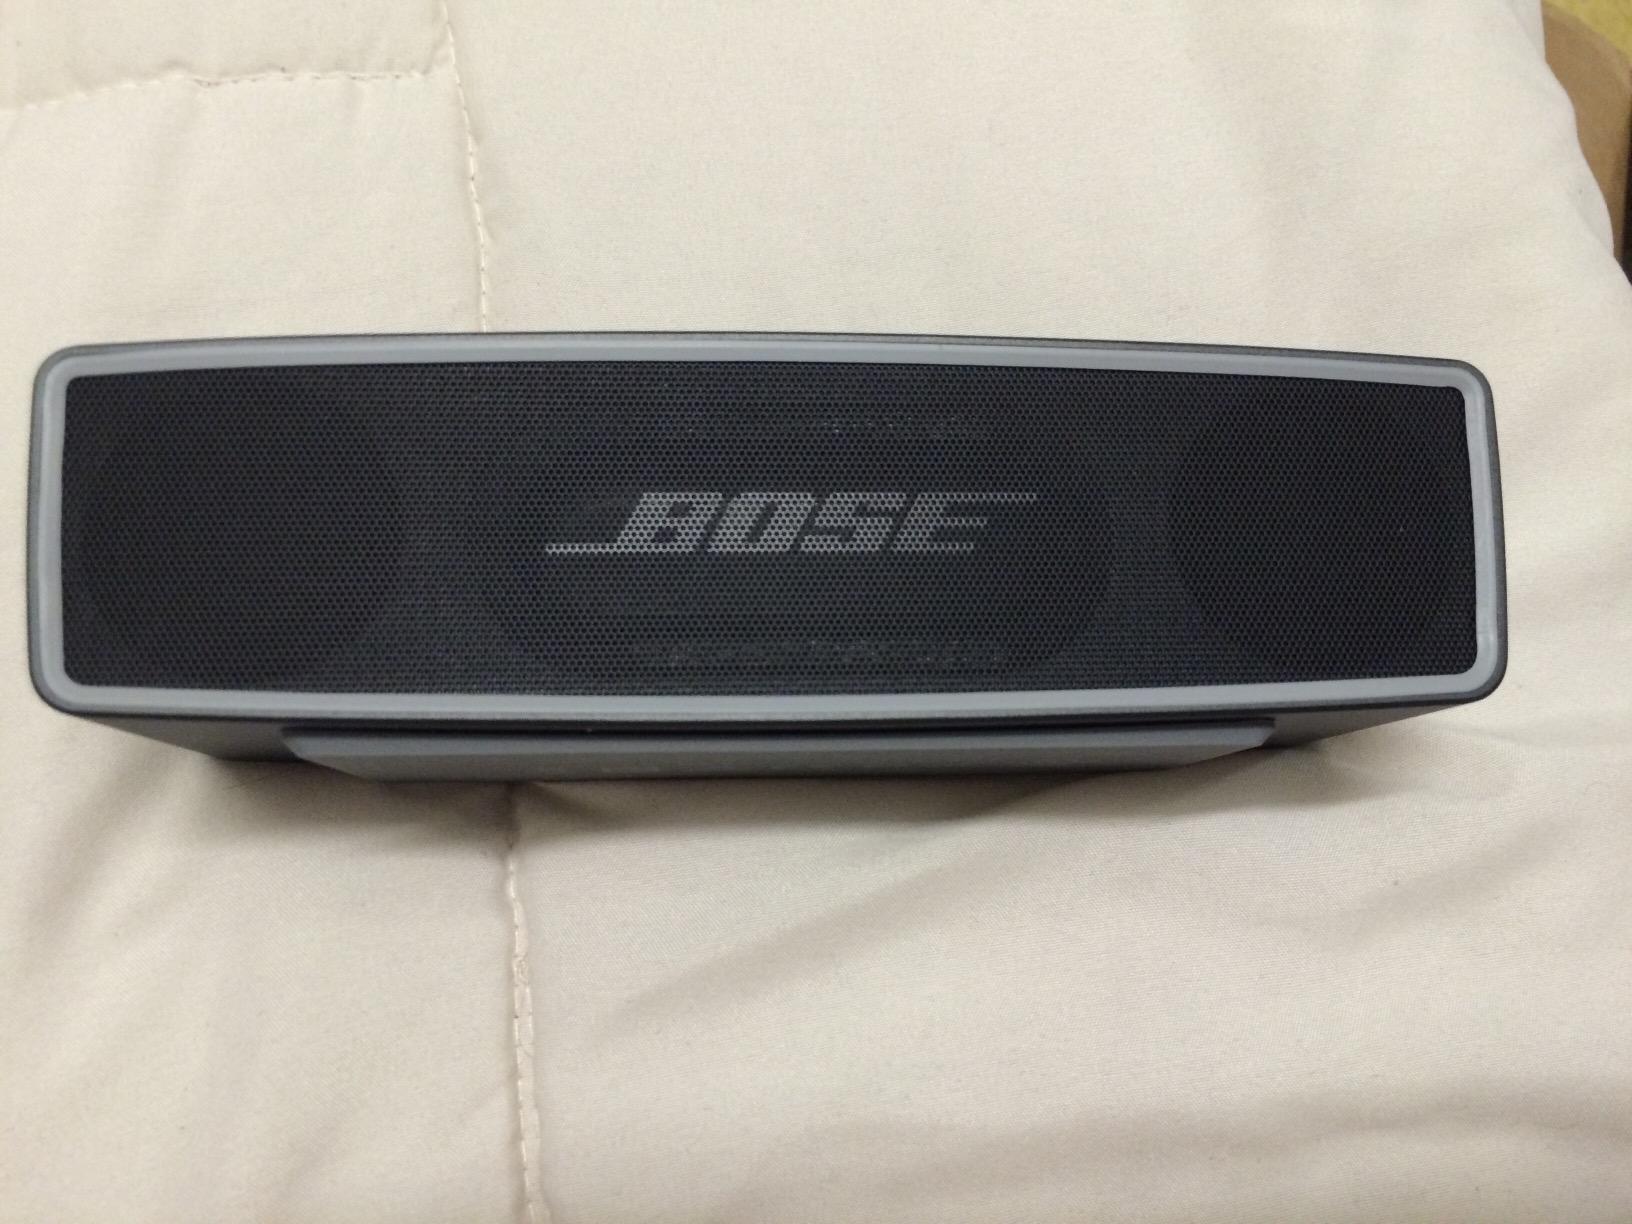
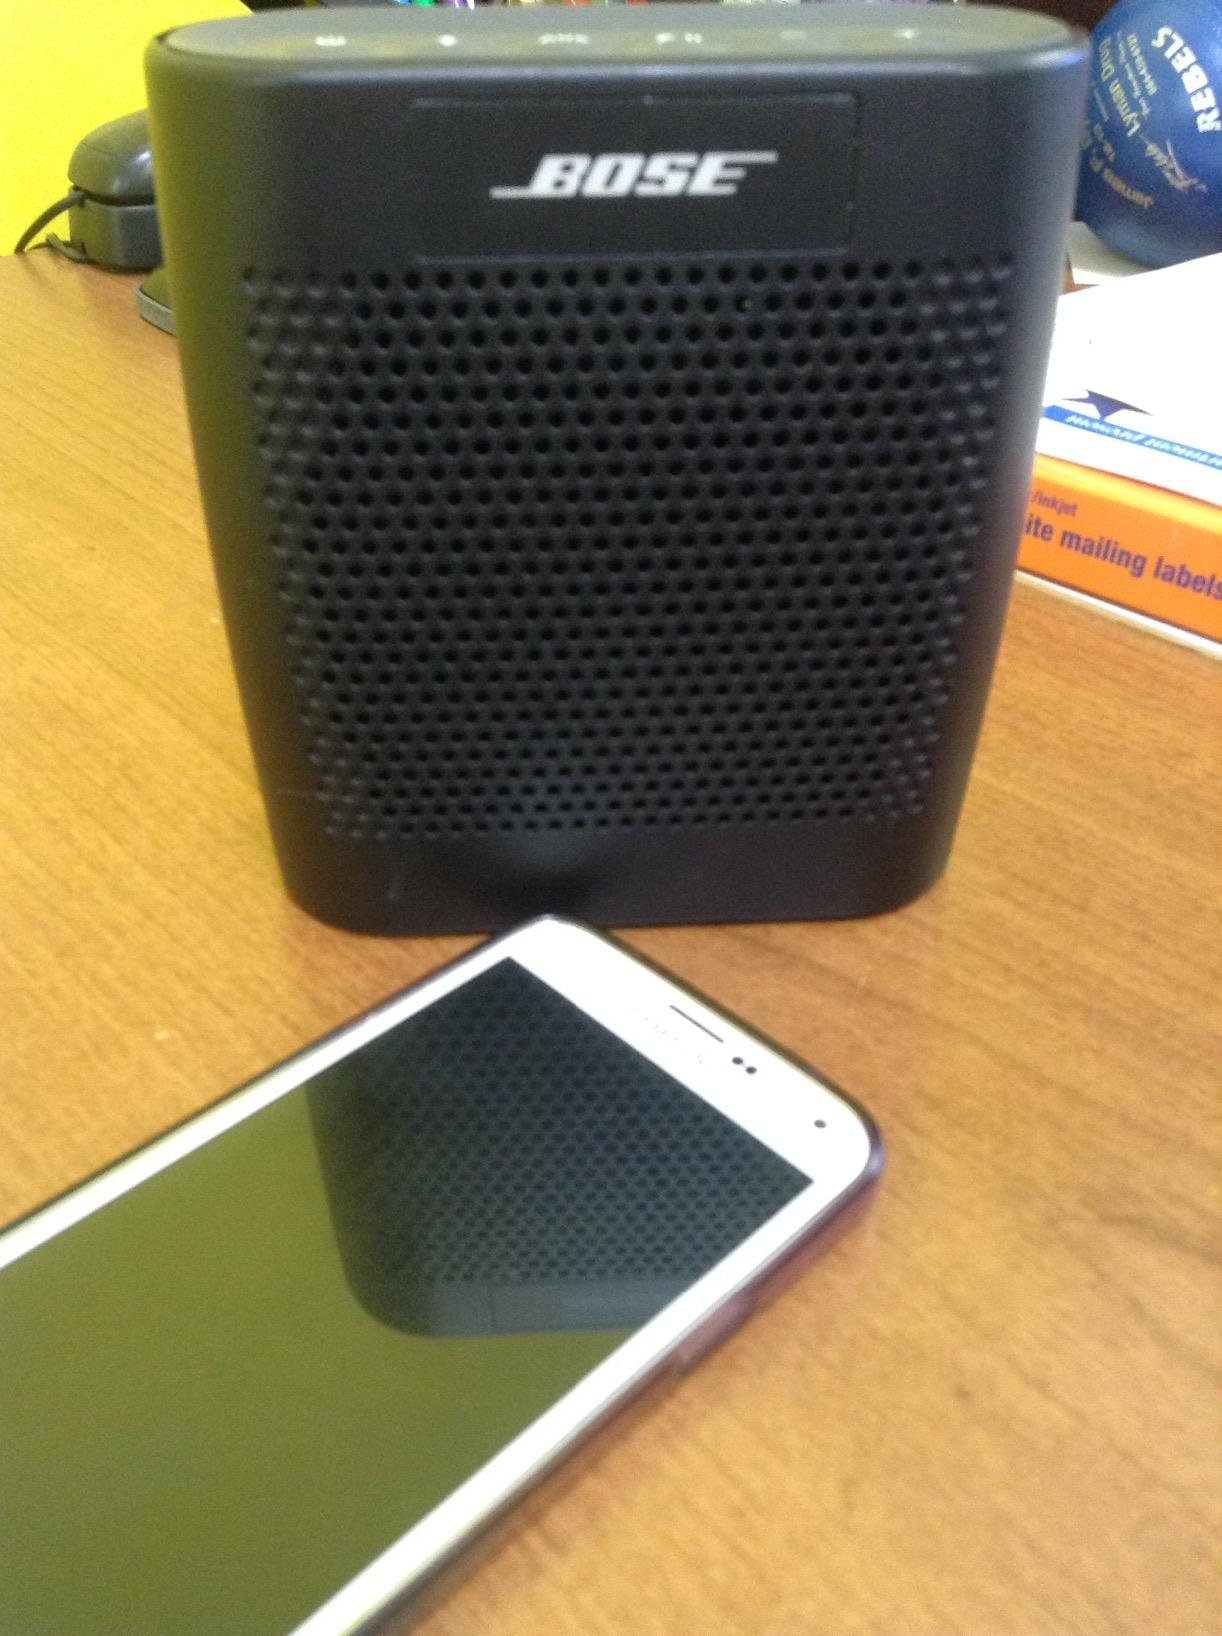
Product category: speaker
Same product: no